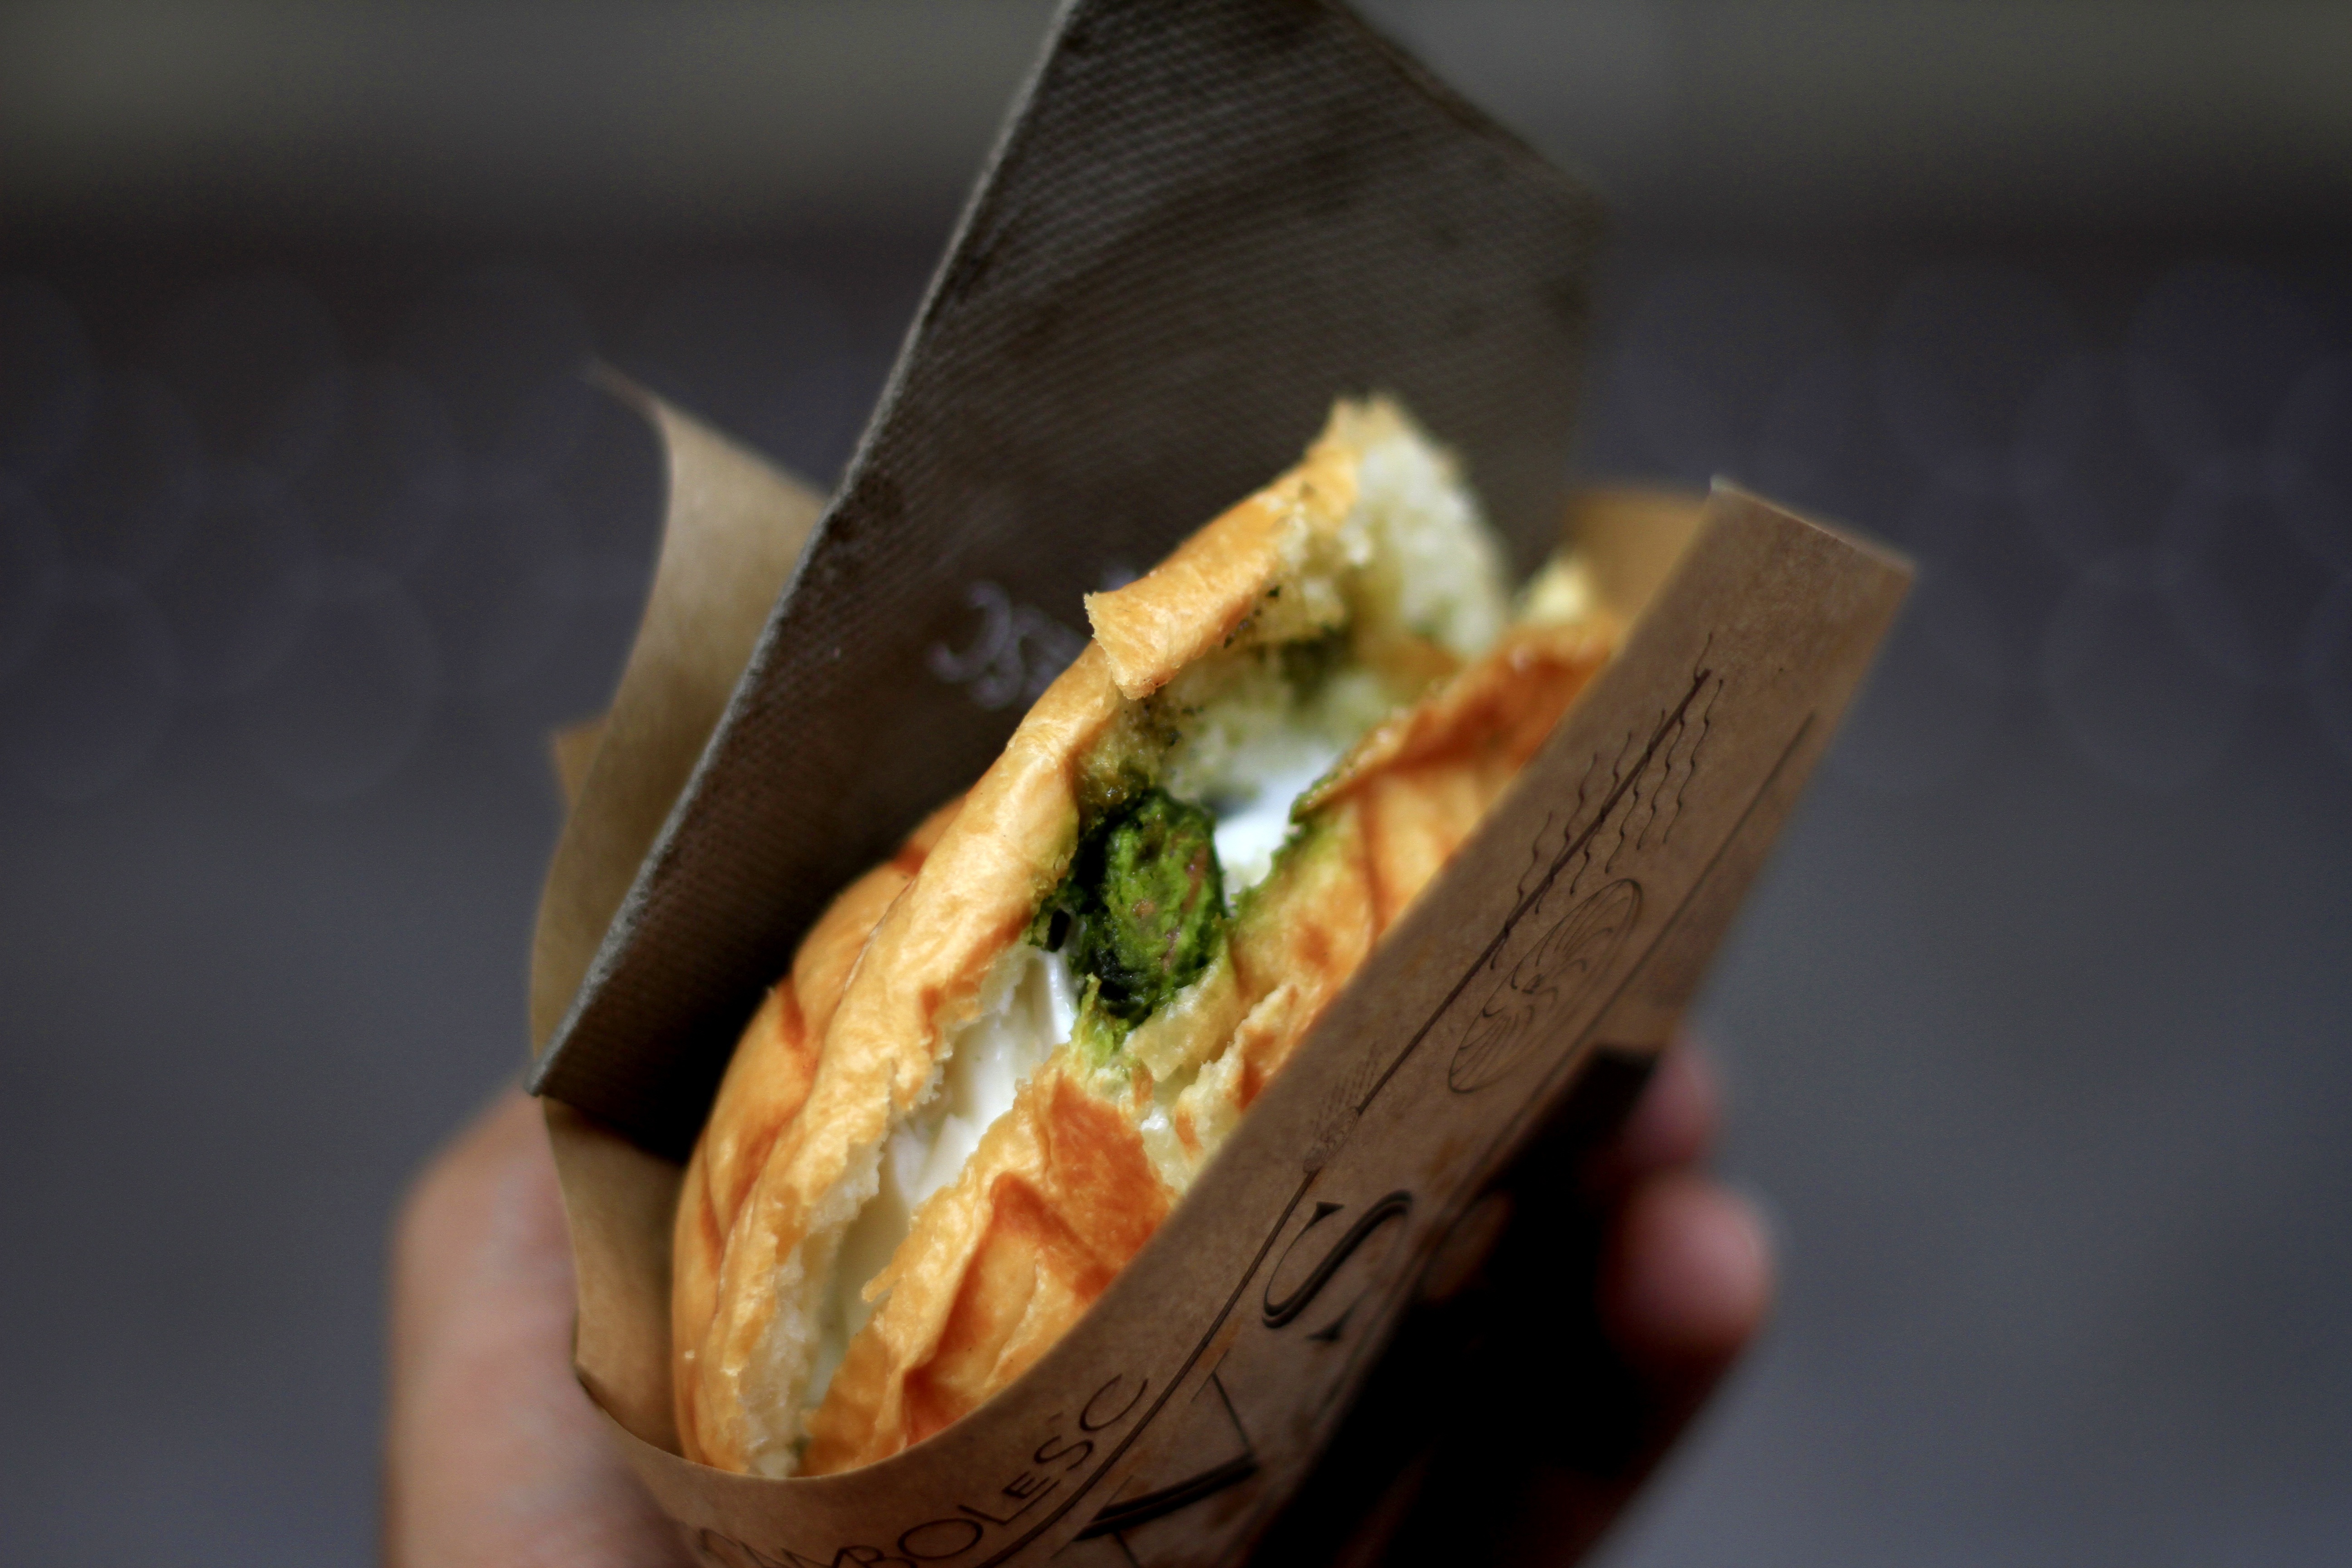
dish, meal, food, produce, snack, fast food, lunch, cuisine, bread, sandwich, wrapped